Solar cycle

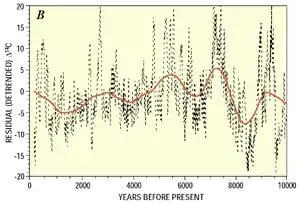
2,300 year Hallstatt solar variation cycles

Periodicity of solar activity with periods longer than the solar cycle of about 11 (22) years has been proposed, including: